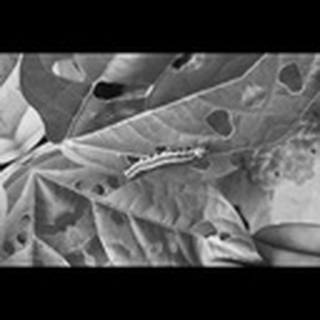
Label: cotton_army_worm